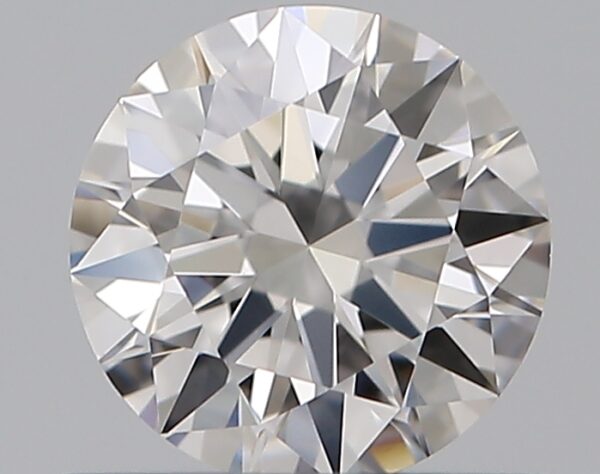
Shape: round
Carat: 0.52
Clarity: VVS2
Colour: E
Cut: EX
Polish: EX
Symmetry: EX
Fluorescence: M
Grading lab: GIA
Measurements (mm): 5.23 x 5.25 x 3.15